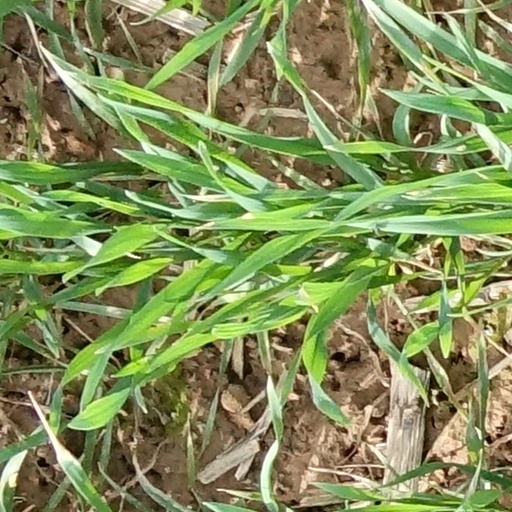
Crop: wheat